Women's Premier League Rugby

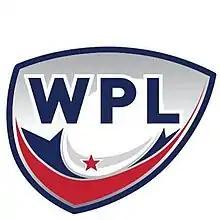
A former logo for the League

The WPL was founded in 2009 with 8 of the top Division 1 Women's Teams in the US. The organization was created with the leadership of Kathy Flores, USA Eagle and Head Coach of the USA Women's Team, and Alex Williams in order to grow the Women's game and develop more potential players for the Women's National Team.